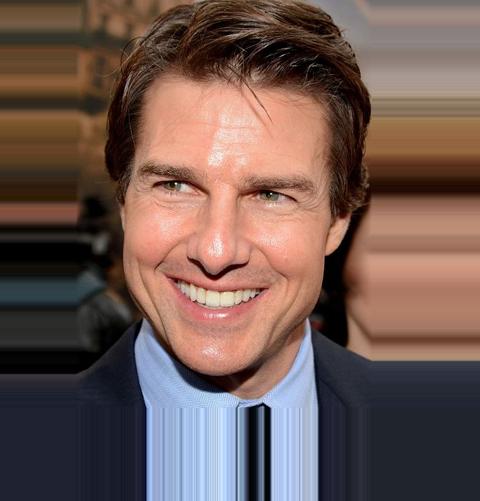
Age: 51